Velletri

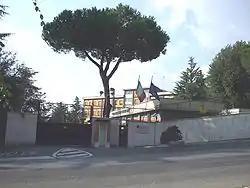
Velletri Military school for carabinieri

The first schools for children in Velletri had very old roots. The Conservatorio di zitelle per l'educazione della fanciulle (conservatory for old maids and for the education of young girls) and the istituto di Suore Orsoline (institute of the Orsoline Nuns) were founded in 1690 and 1695 respectively. They merged in 1713 and continued to exist until 1870. The Maestre Pie Venerini teachers opened their house in 1744. An Institute of the Brothers of Christian Schools was founded in 1836 and disbanded in 1850 due to lack of facilities. A primary school conjoined with the Royal Normal School was opened in 1874.